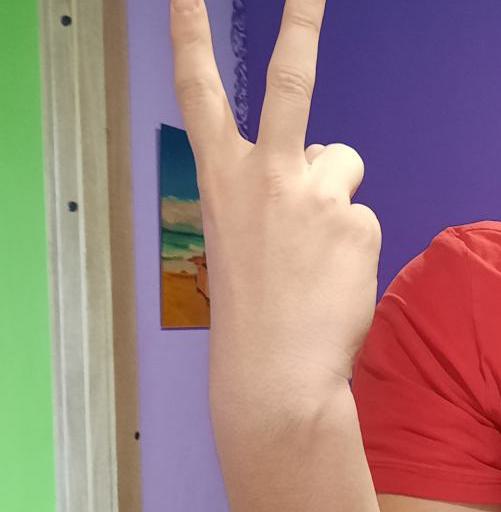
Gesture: peace_inverted